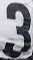
Number: 3